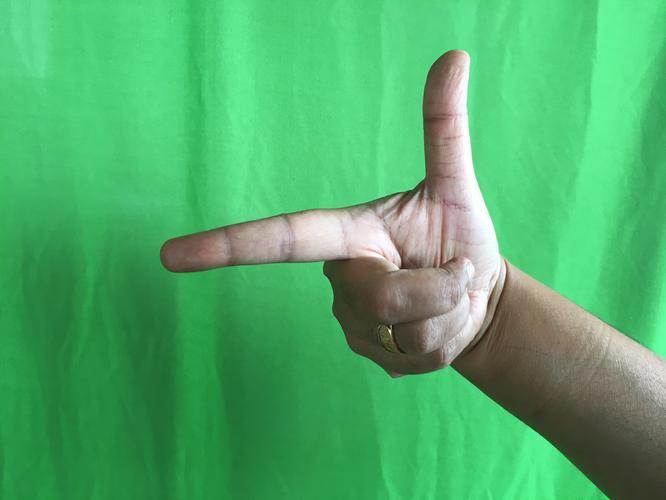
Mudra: Chandrakala
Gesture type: single_hand